John Wollam

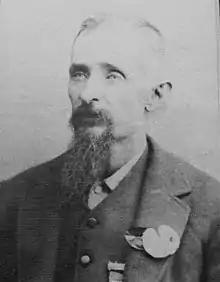
John Wollam

John Wollam (1838 - September 27, 1890) was a participant in the Great Locomotive Chase and recipient of the Medal of Honor.